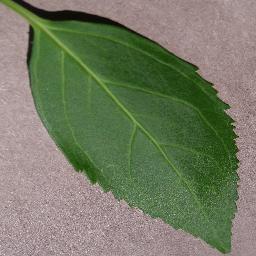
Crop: cherry
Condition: (including_sour)_healthy